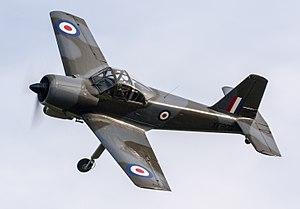
Le Percival P.56 Provost était un avion militaire de la guerre froide. Avion d'entraînement militaire, il fut fabriqué au Royaume-Uni par Percival Aircraft, qui fut rachetée en 1954 par Hunting Aircraft, cette dernière étant intégrée ensuite dans British Aircraft Corporation.